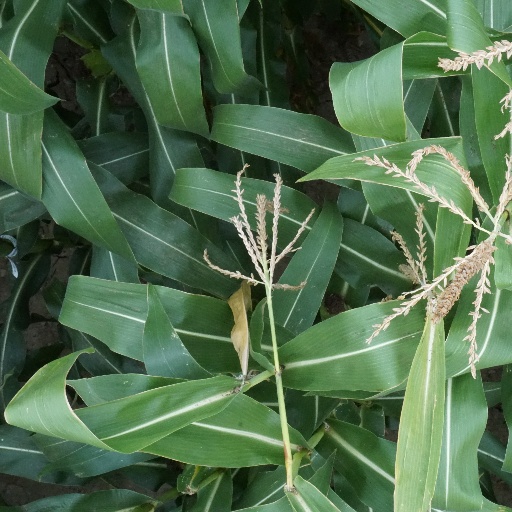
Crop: maize; corn